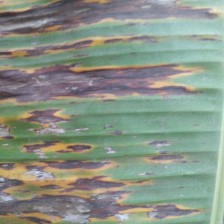
Label: sigatoka